Toyota Prius (XW20)

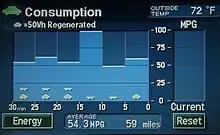
In-dash monitor on a 2005 Toyota Prius multi-function display, displaying accumulative fuel economy for since last gasoline fill-up.

In the U.S., the Environmental Protection Agency (EPA) test results must be posted on new vehicle windows, and are the only fuel consumption figures that can be advertised. EPA testing procedures for all vehicles were revised in 2007 in an attempt to better match what the average driver would achieve.